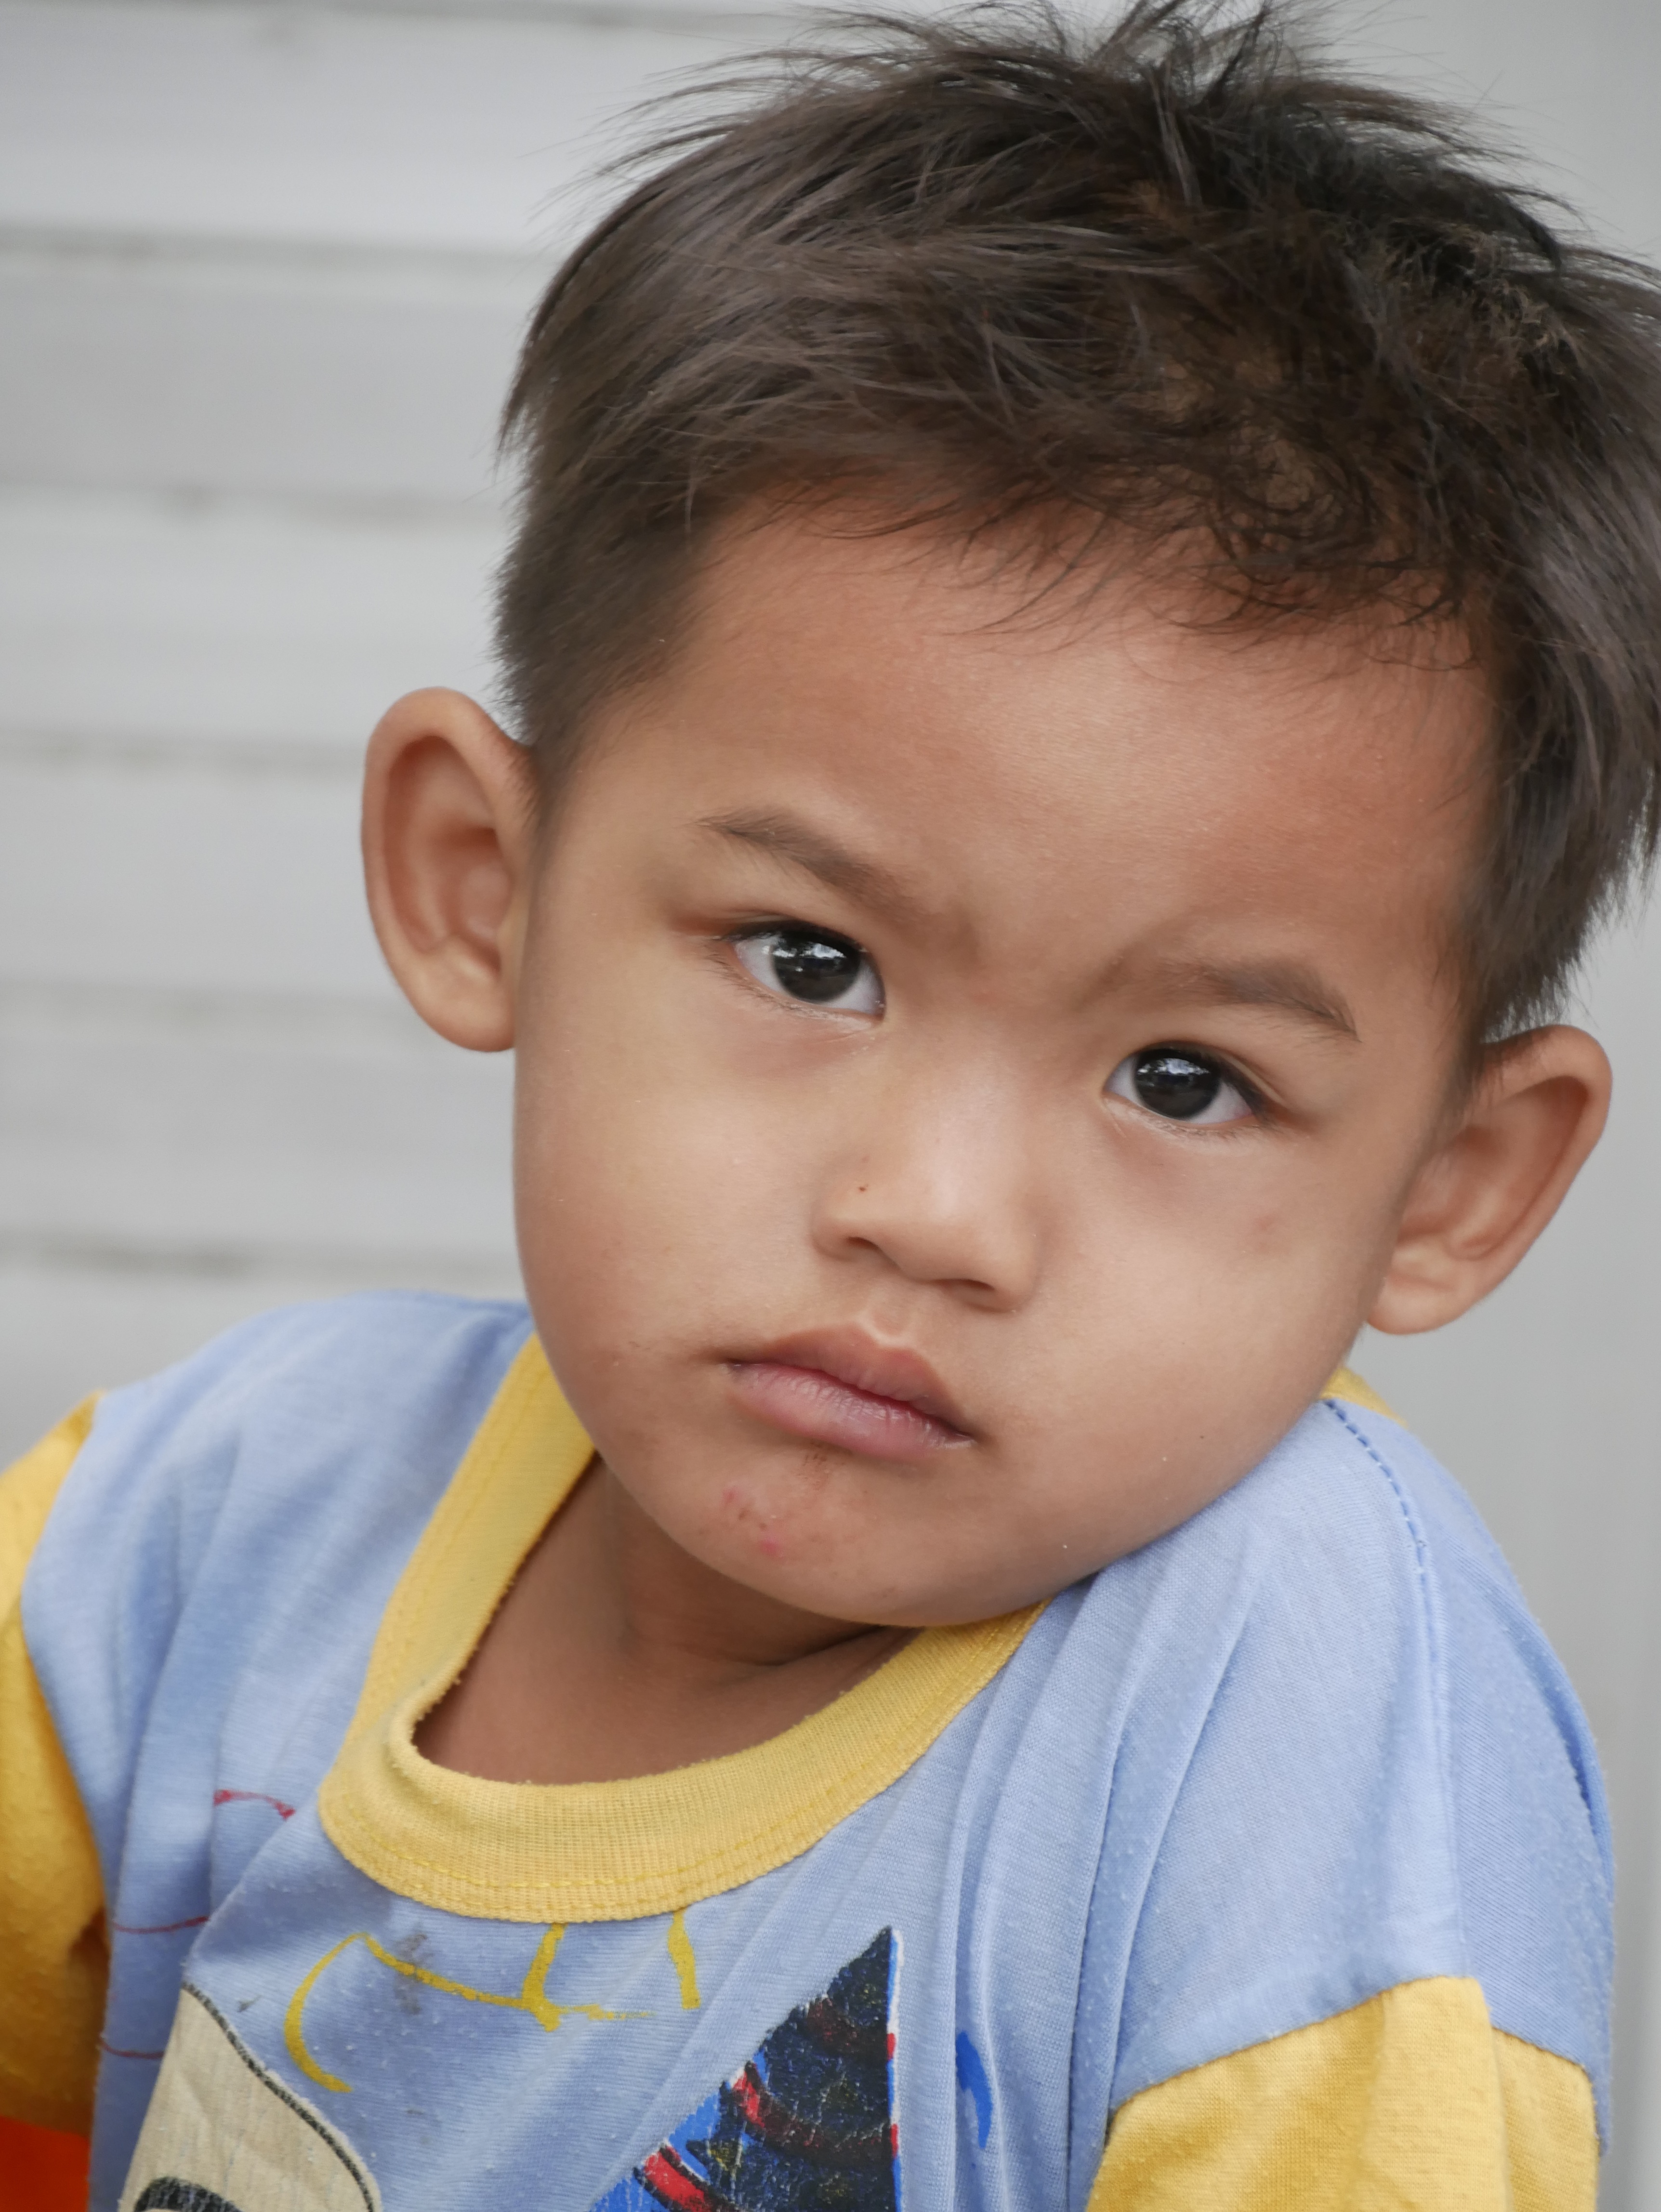
person, people, hair, boy, kid, male, portrait, child, facial expression, hairstyle, smile, face, nose, infant, toddler, eye, head, skin, organ, indonesia, portrait photography